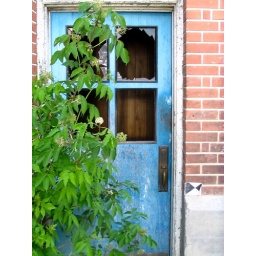
Abandoned building by the train station in Hornepayne.